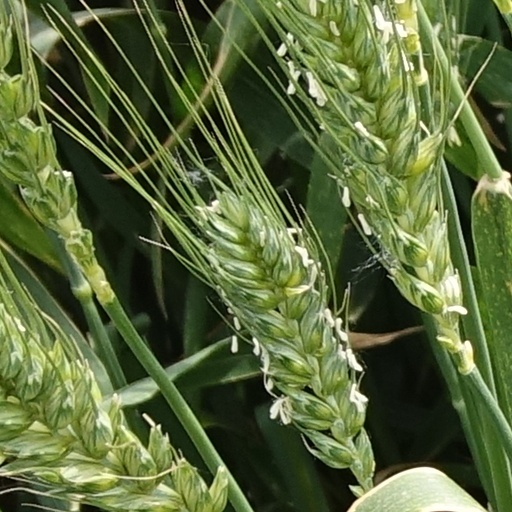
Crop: wheat